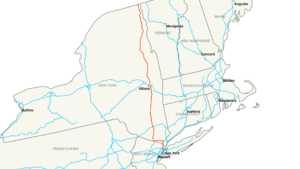
L'Interstate 87 est une autoroute inter-États de 536,70 kilomètres de long située aux États-Unis. Elle est la plus longue autoroute intra-État du pays, soit une autoroute qui ne traverse qu'un seul État sur toute sa longueur.